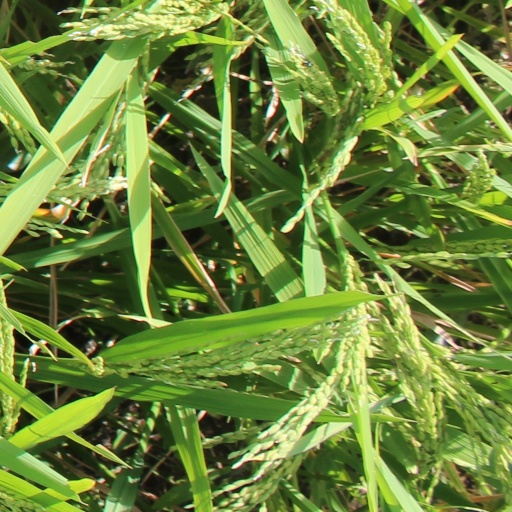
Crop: rice